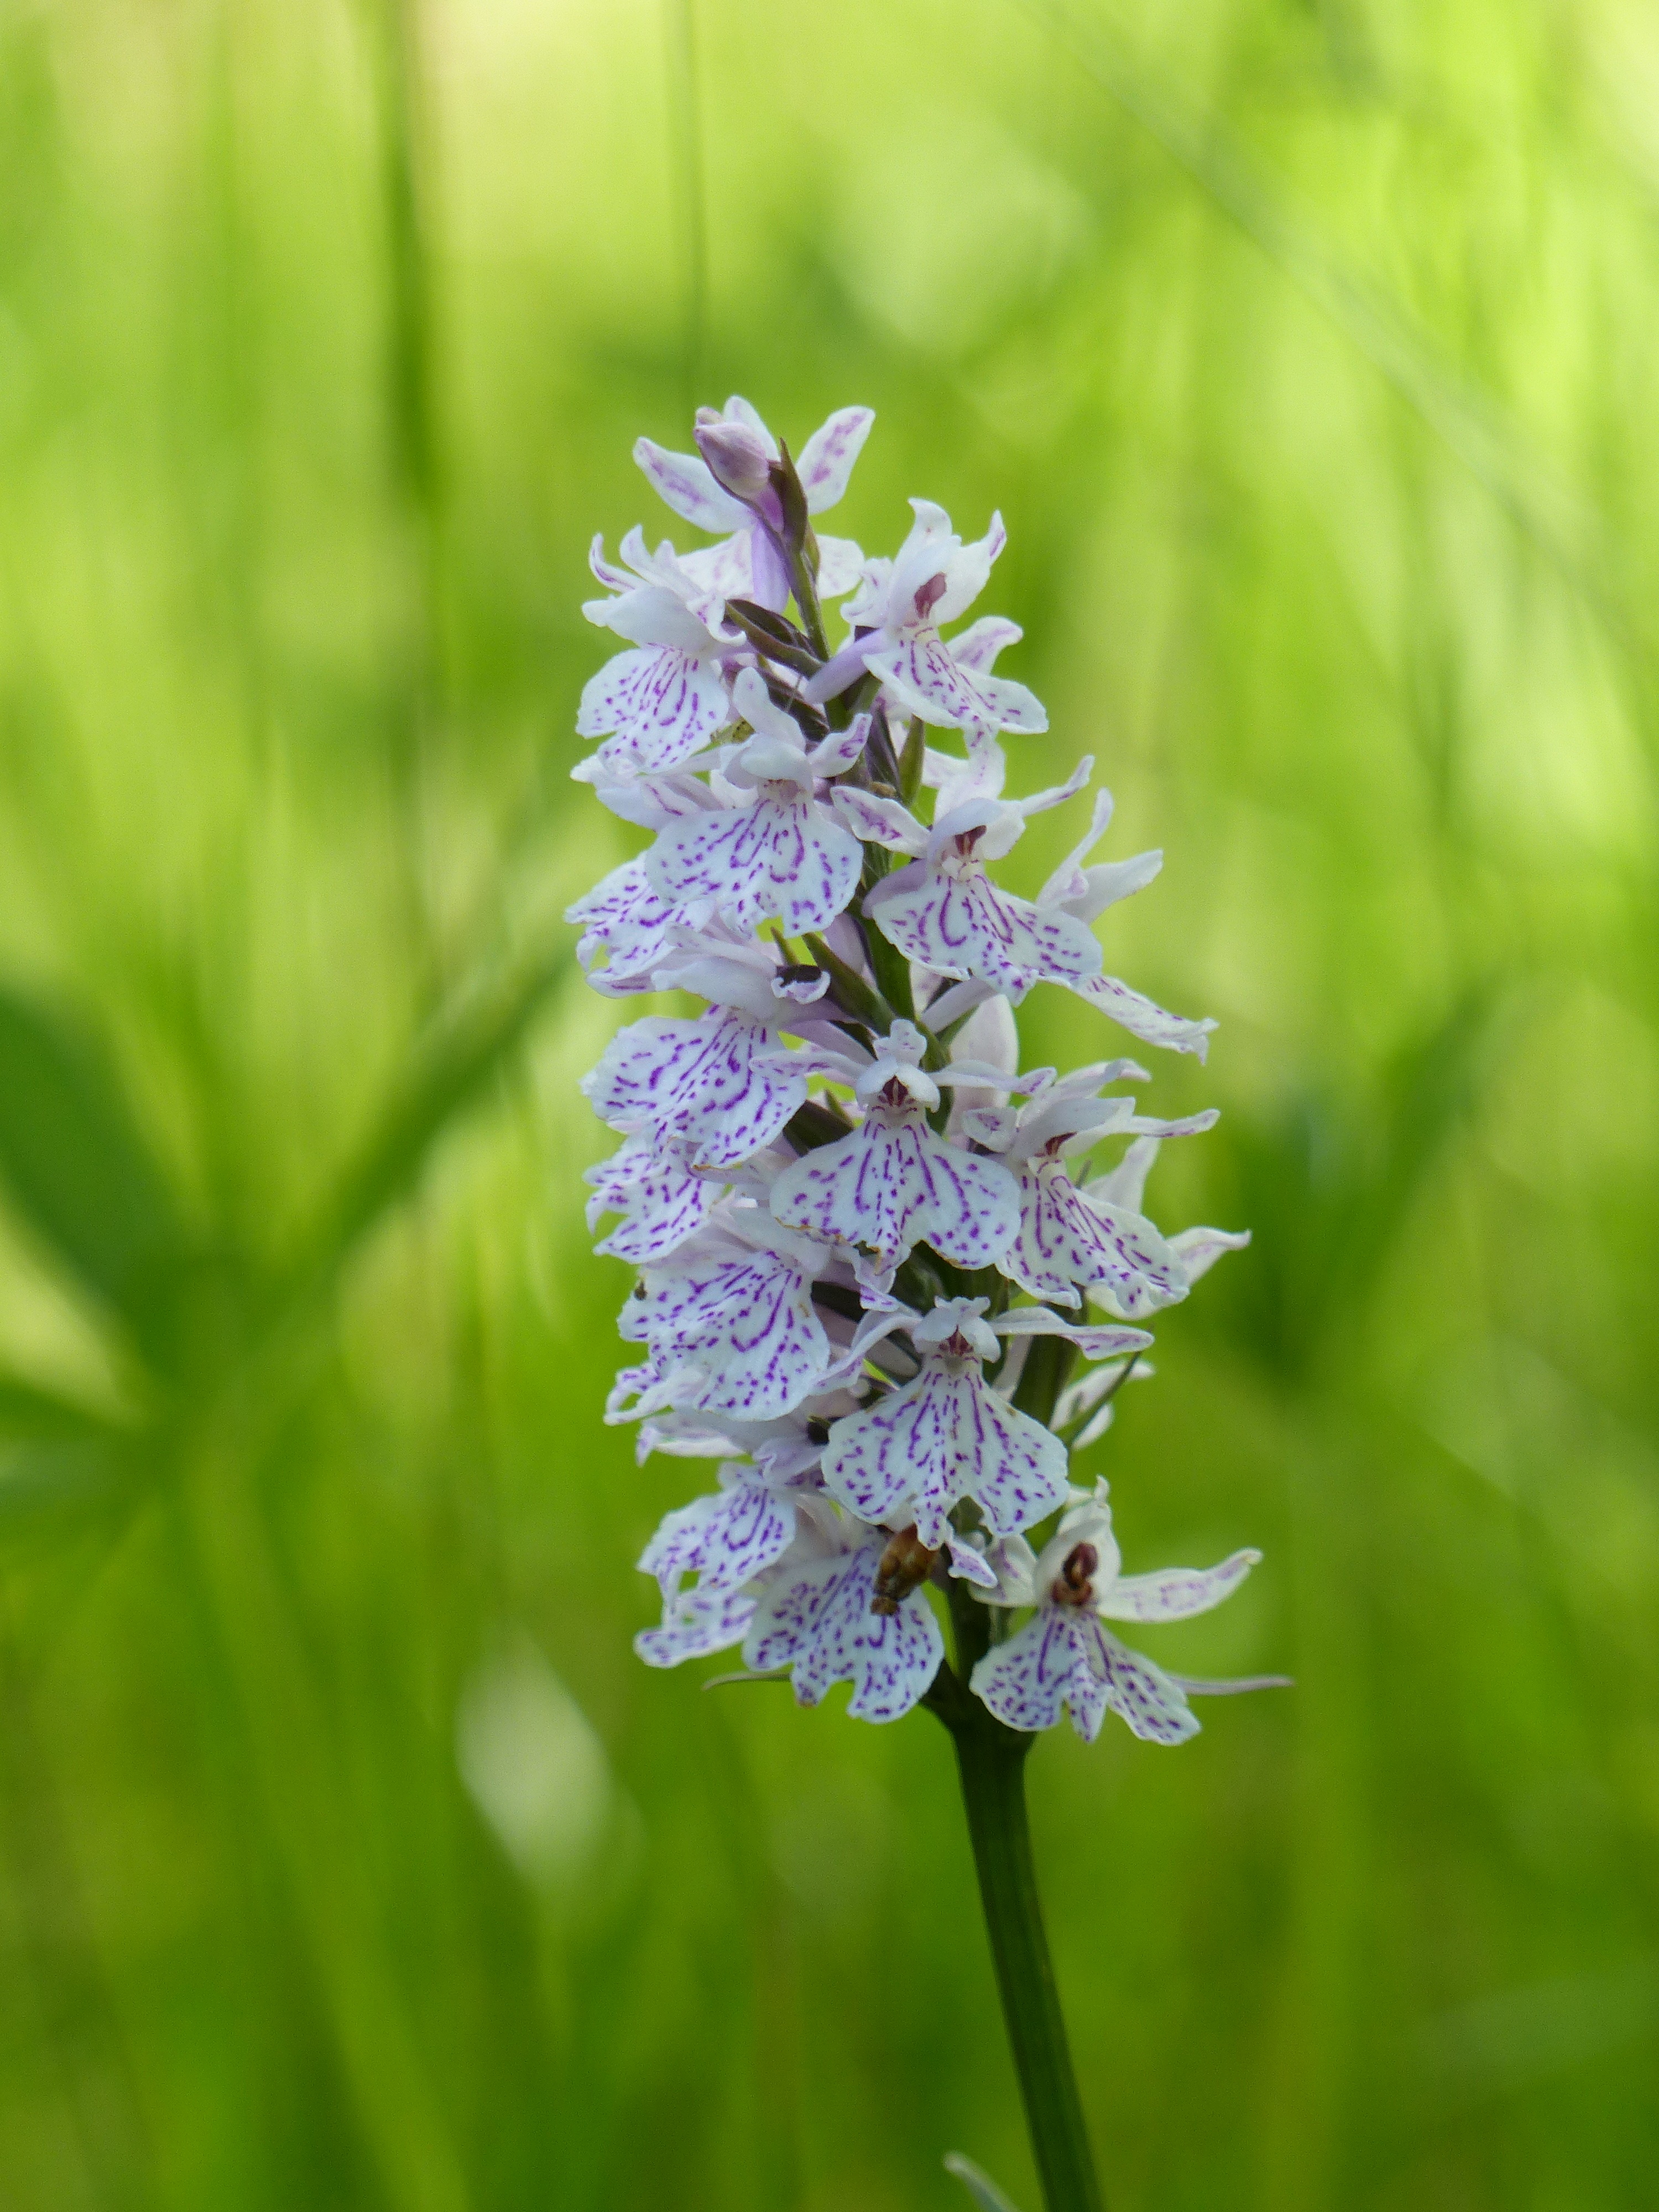
nature, plant, meadow, flower, summer, wild, herb, botany, garden, flora, lavender, wildflower, colors, macro photography, flowering plant, land plant, english lavender, orkide